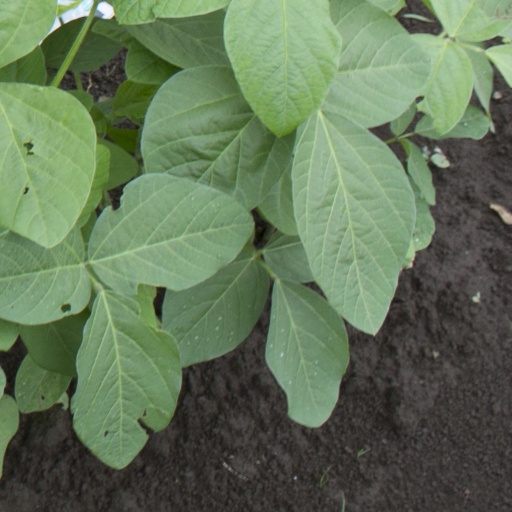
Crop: soybean